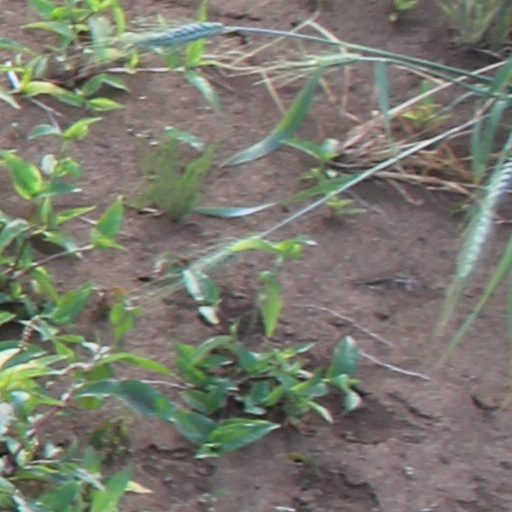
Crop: wheat